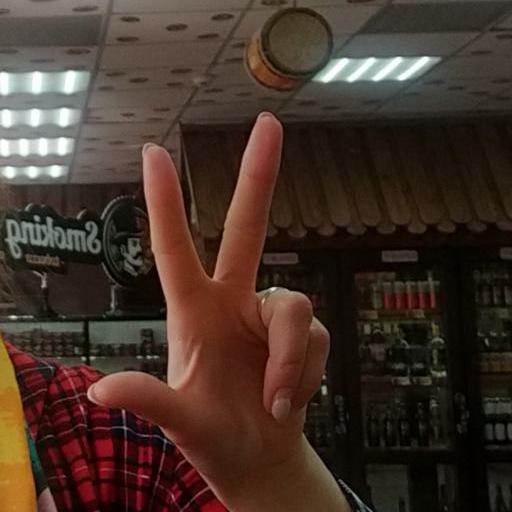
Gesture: three2